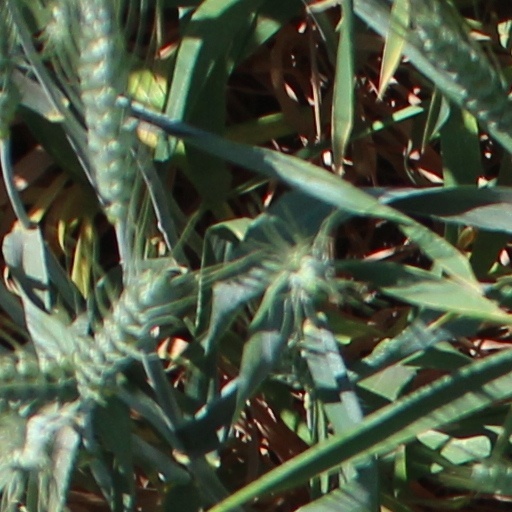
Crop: wheat